Alfredo Aceves

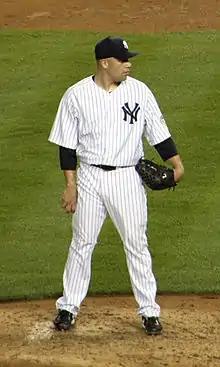
Aceves with the New York Yankees

Alfredo Aceves Martínez (born 8 December 1982) is a Mexican former professional baseball pitcher. He pitched in Major League Baseball (MLB) for the New York Yankees and Boston Red Sox.